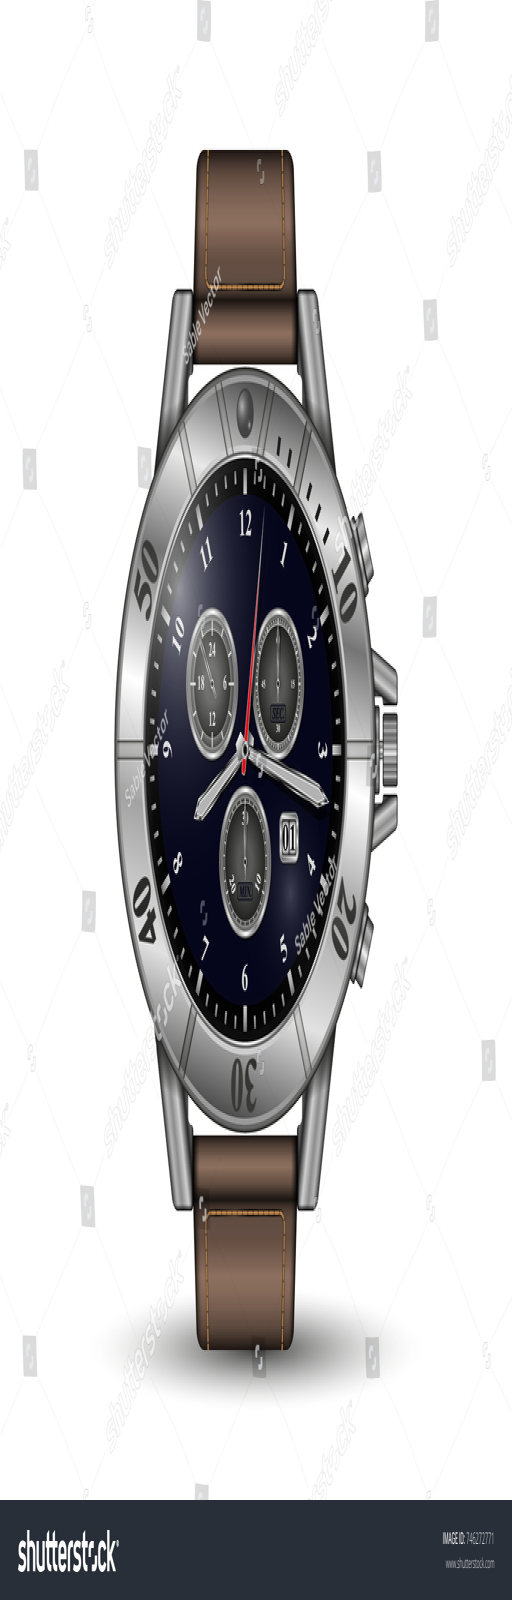
photo - realistic watch on a white background